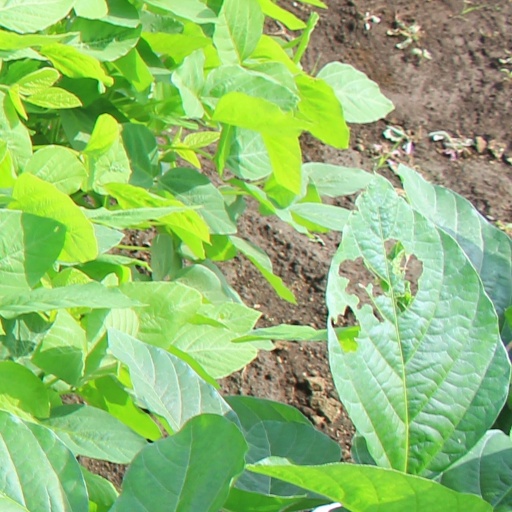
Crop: soybean